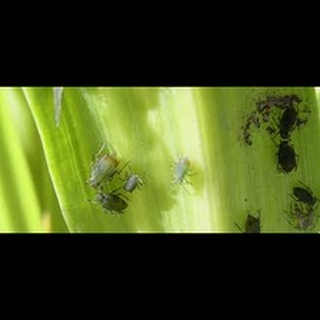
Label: wheat_aphid